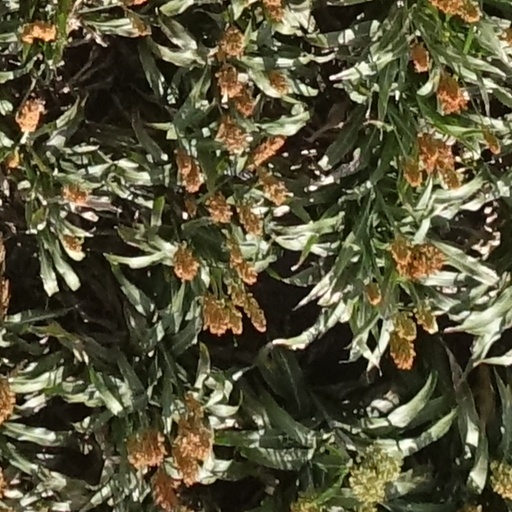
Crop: sorghum